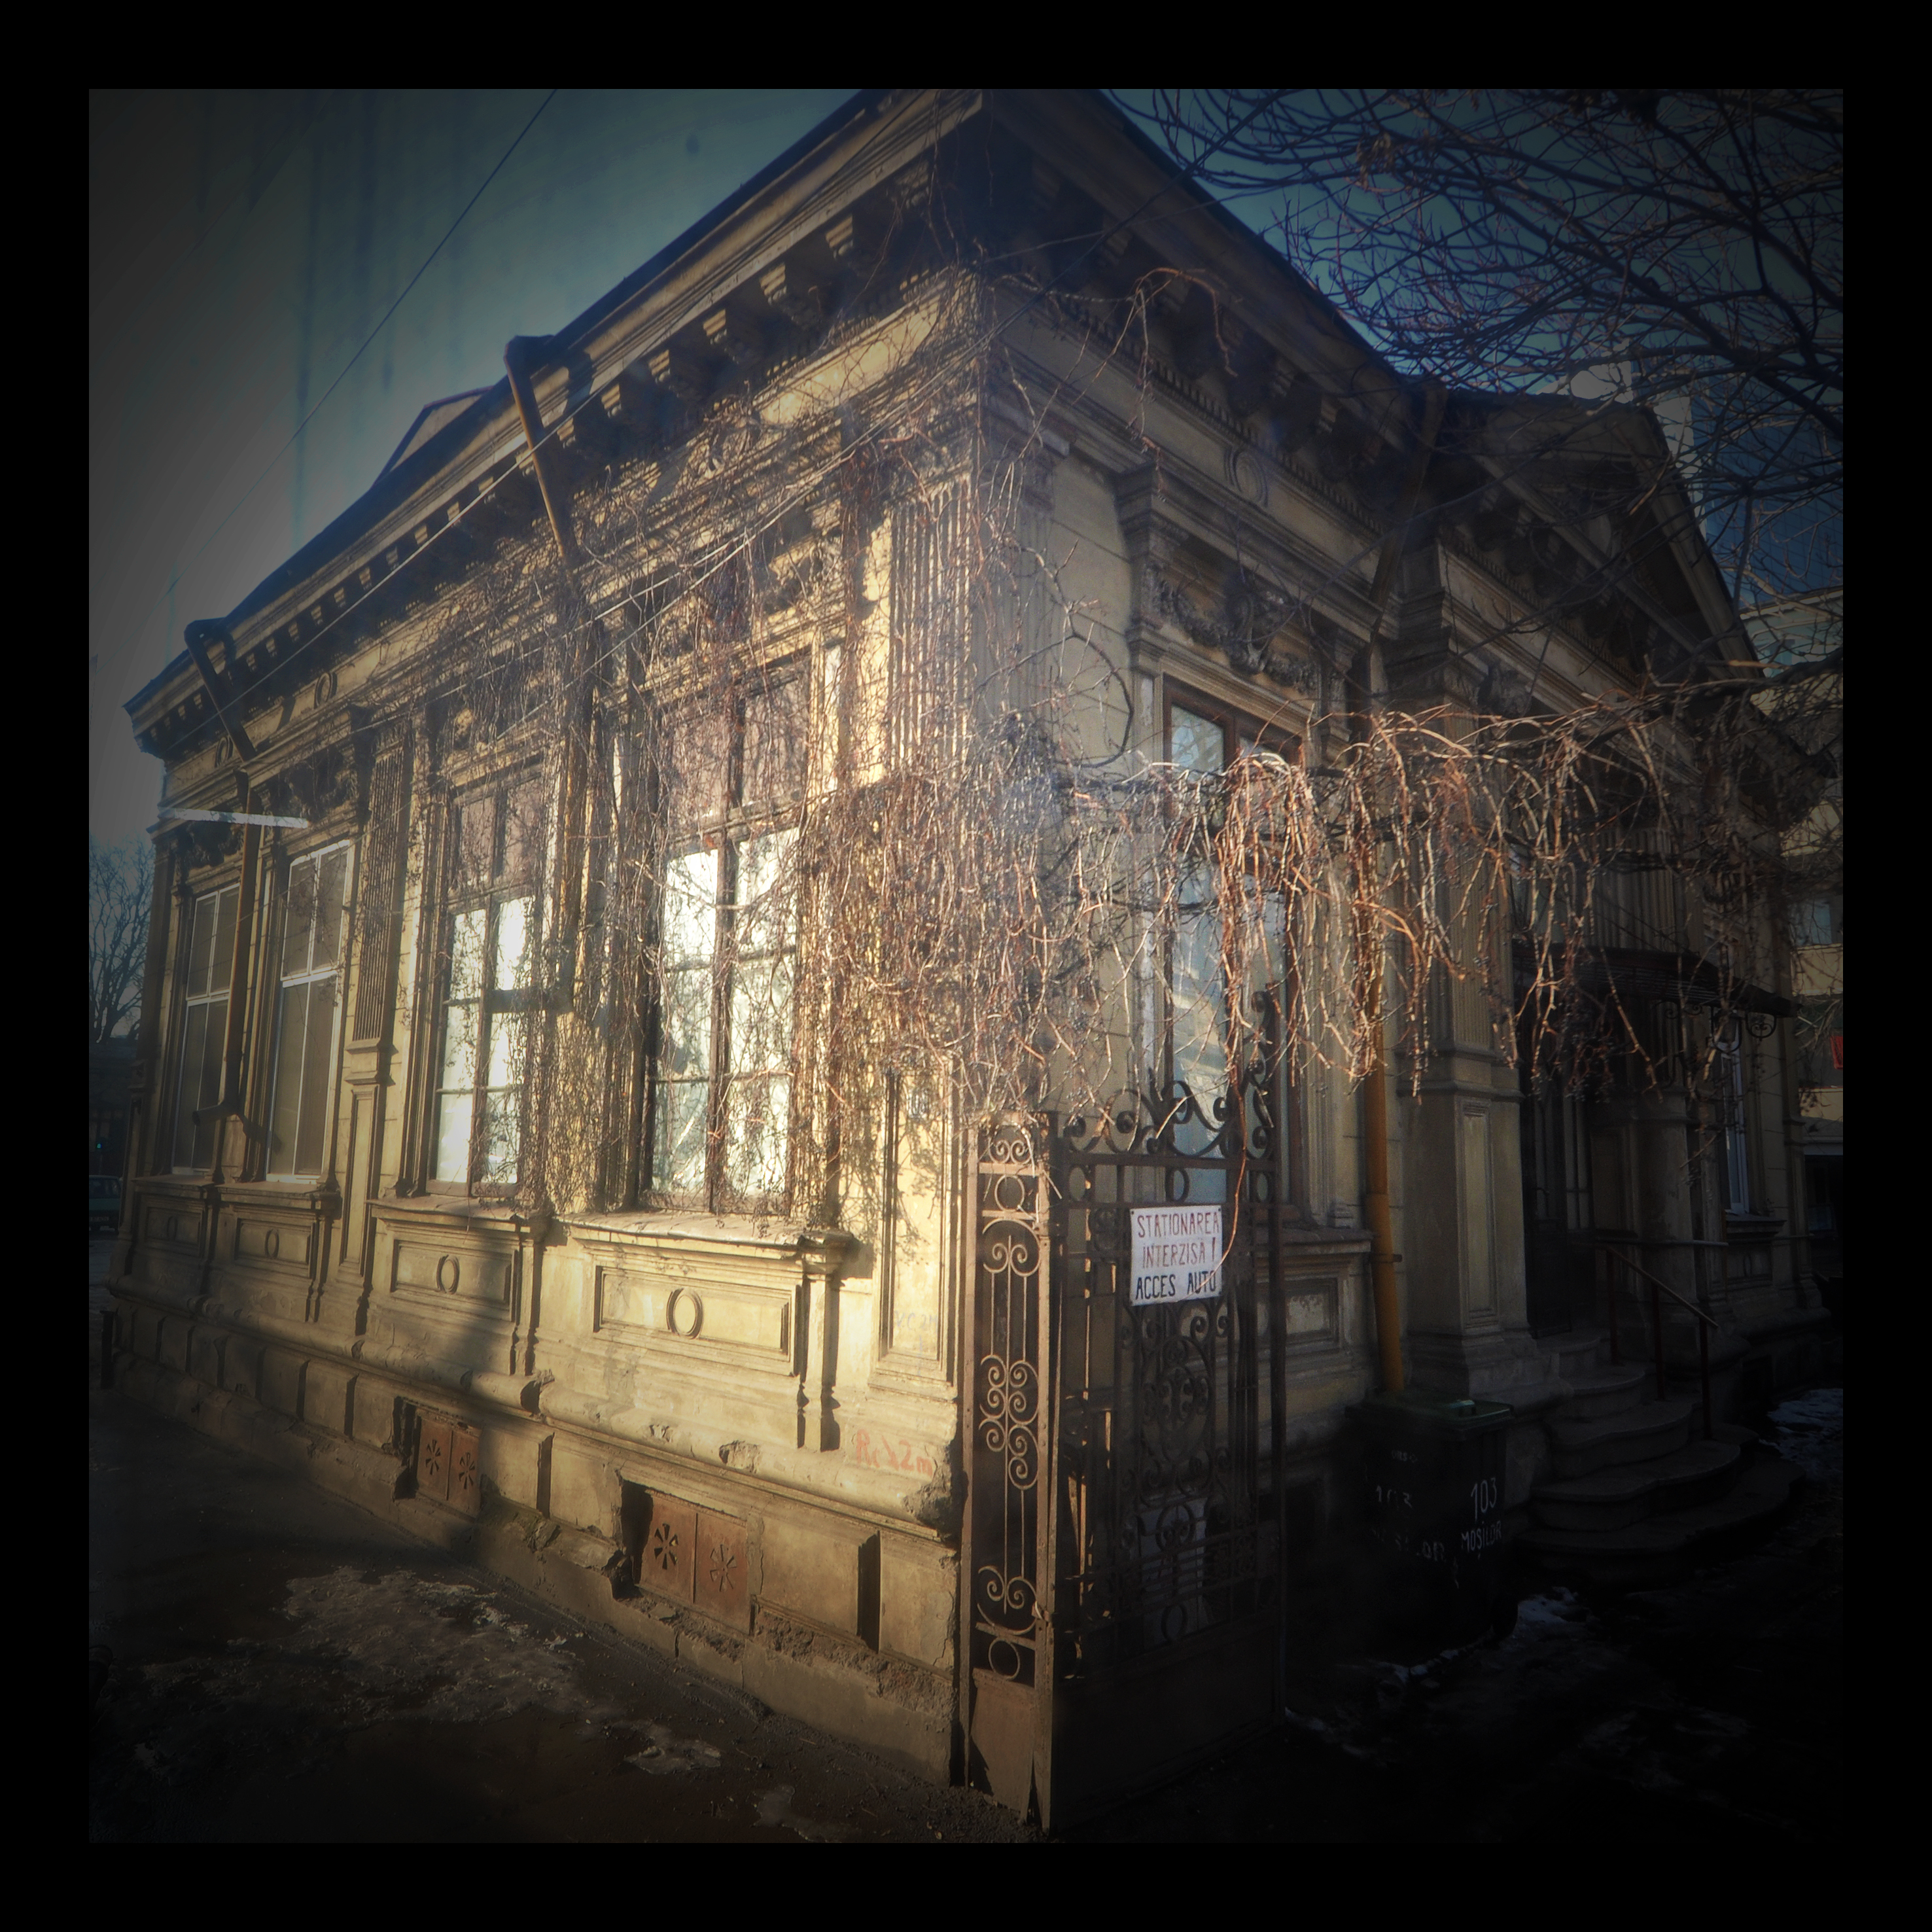
light, architecture, street, night, photography, house, sunlight, urban, photo, evening, darkness, photos, de, casa, fotografie, image, romania, bucharest, screenshot, arhitectura, romanian, bucuresti, oras, caleamo ilor, lmibiiab19233, ancient history